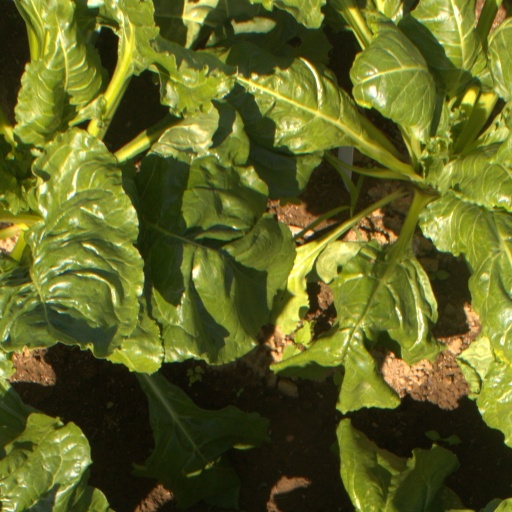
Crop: sugar beet